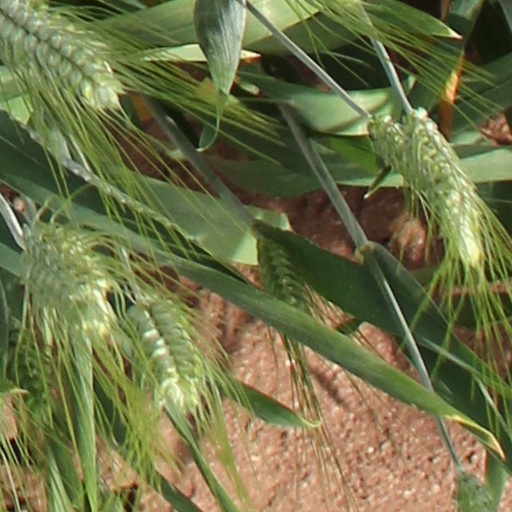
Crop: wheat